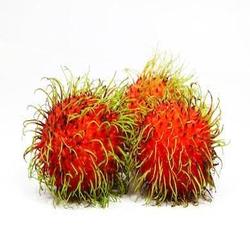
Label: Rambutan